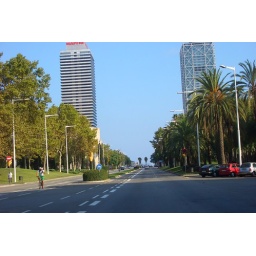
the road to the beach in barcelona